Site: brandenburg
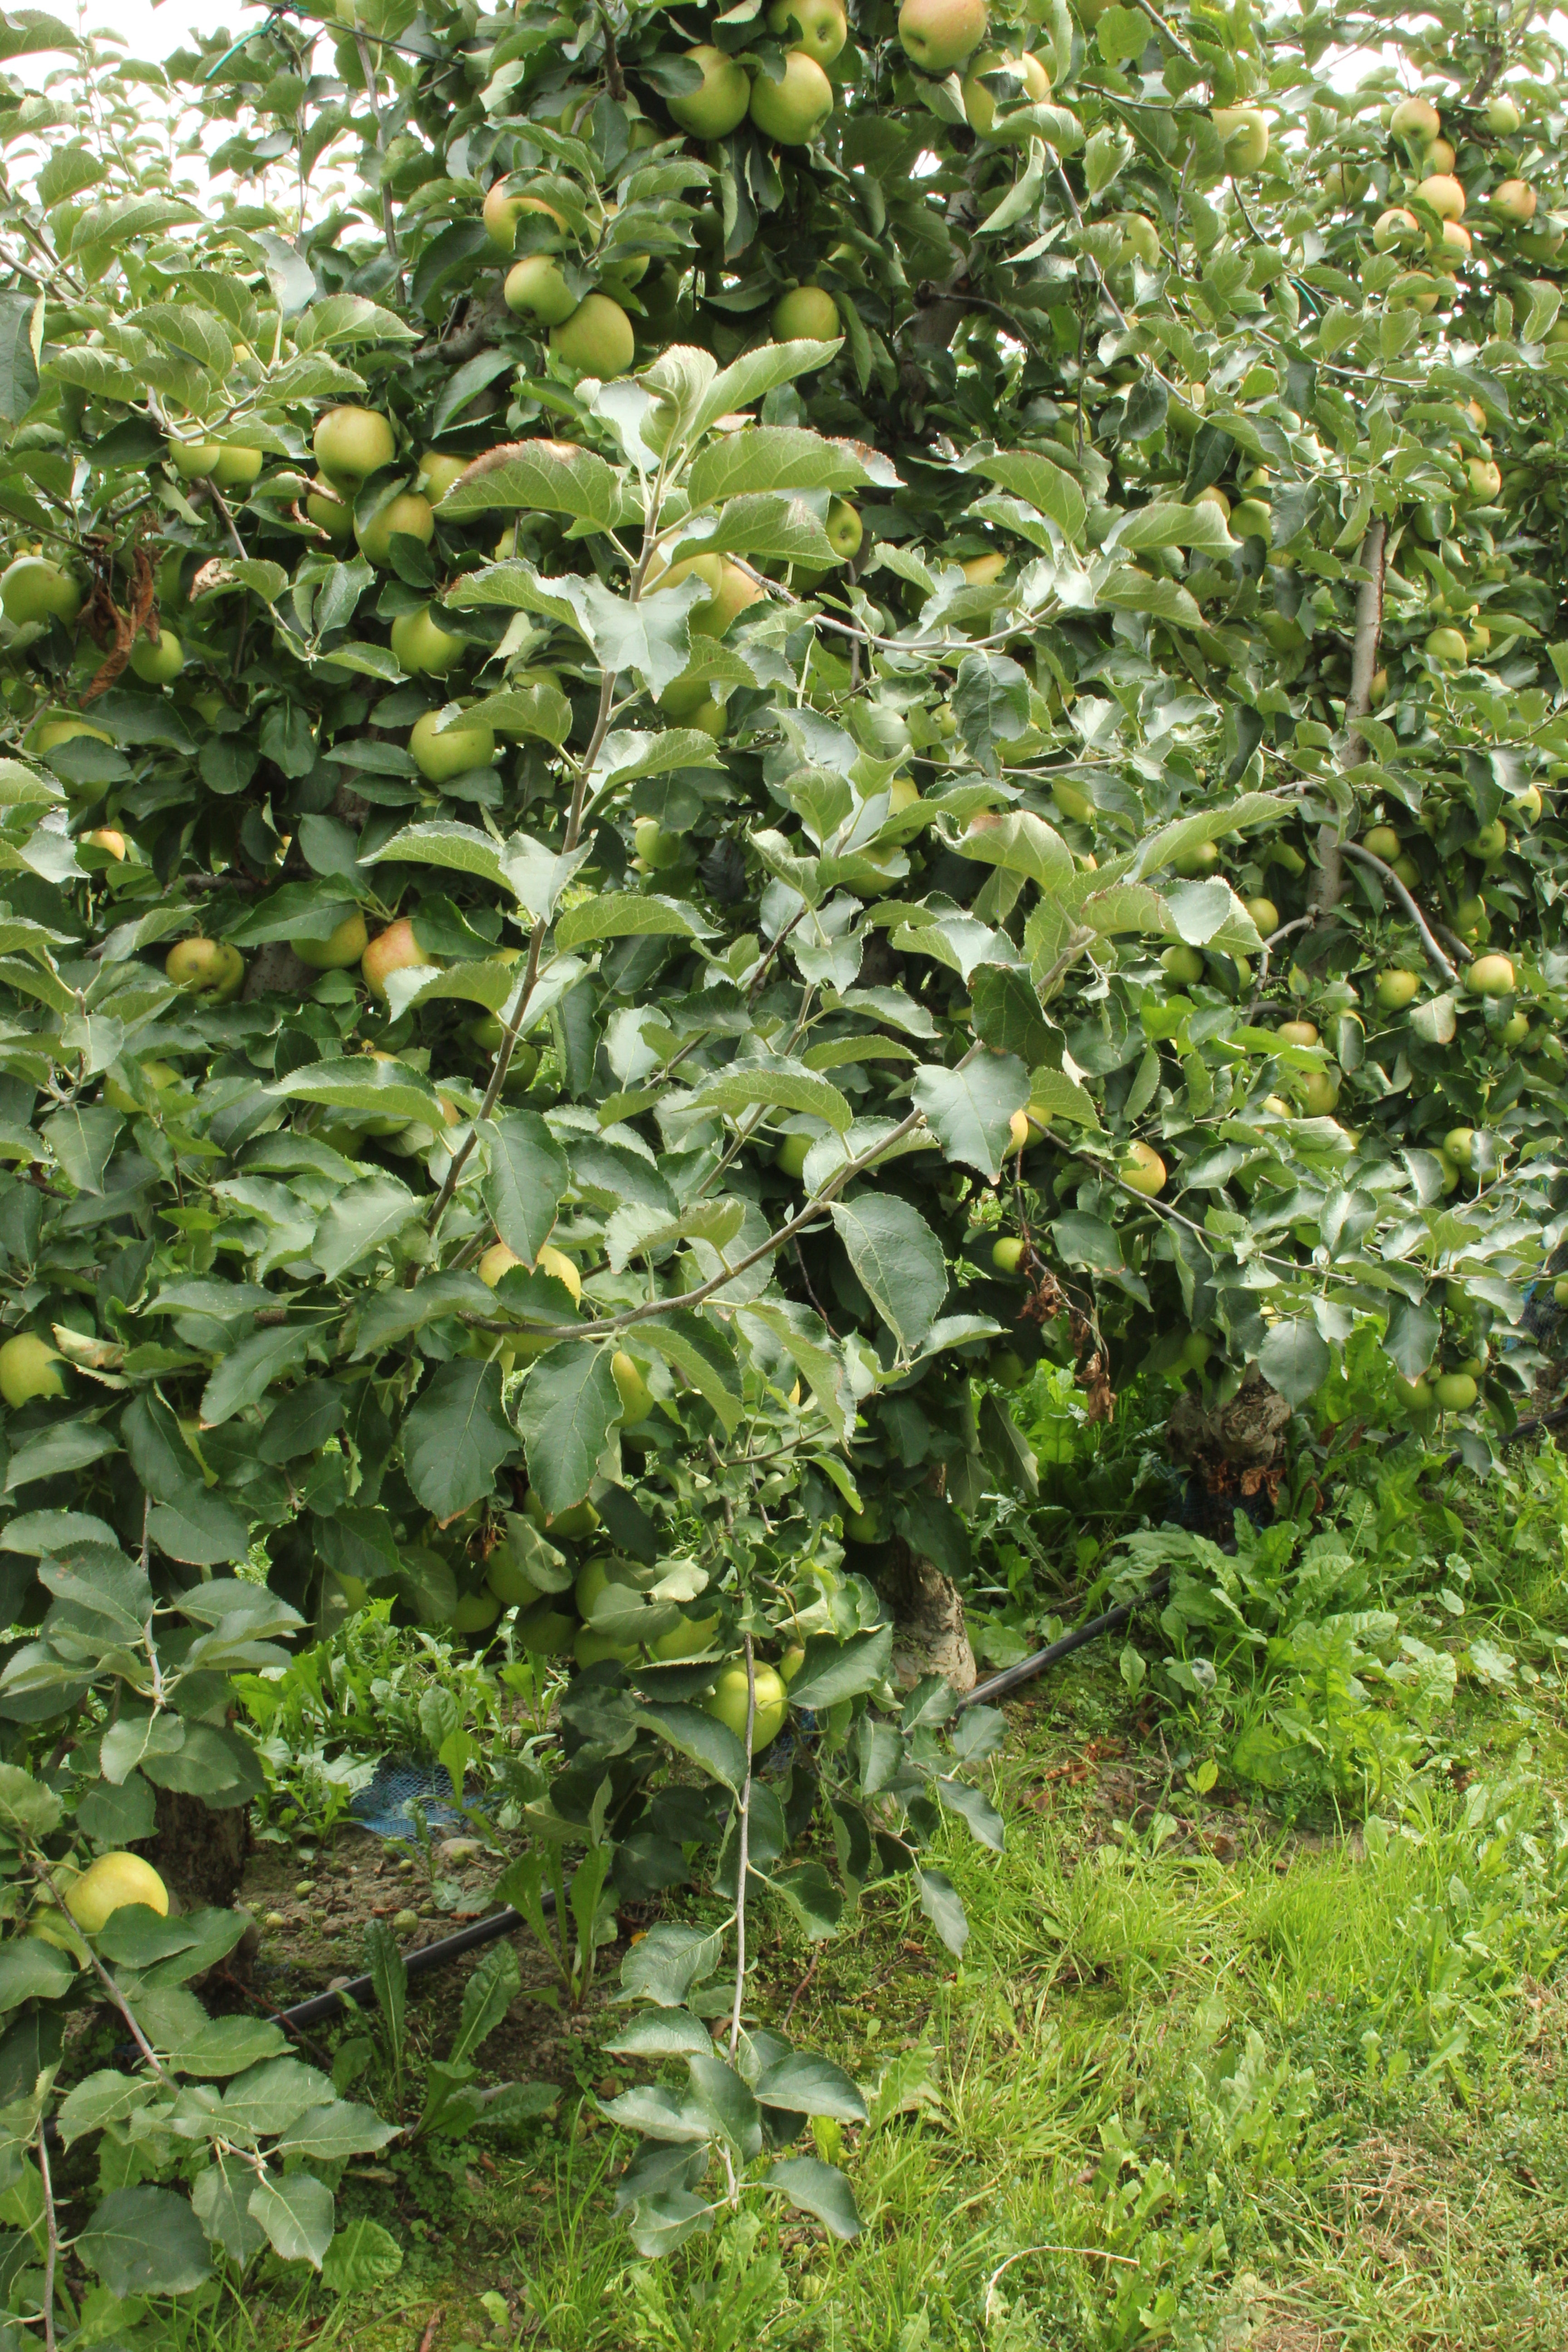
Growth stage (BBCH 87): Maturity of fruit and seed